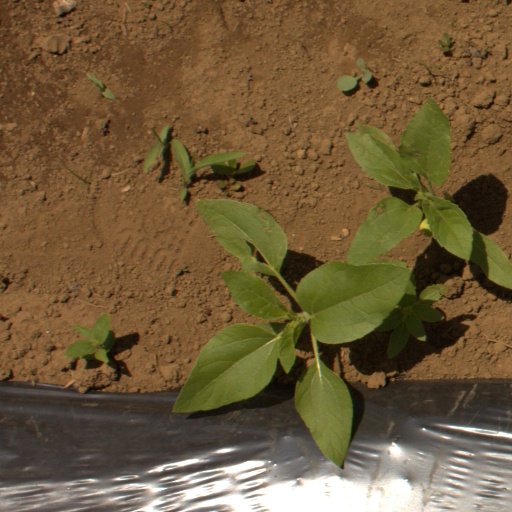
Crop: Jerusalem artichoke